Jiang Qian

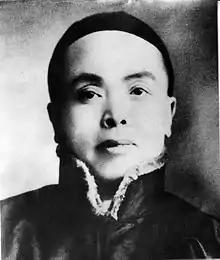
Jiang Qian

Jiang Qian (1876–1942), courtesy name Yiyuan, art name Yangfu, was an influential Chinese scholar and educator.